Nigel Balchin

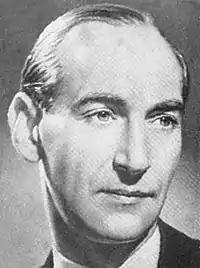
Balchin

Nigel Marlin Balchin (3 December 1908 – 17 May 1970) was an English psychologist and author, particularly known for his novels written during and immediately after World War II: "Darkness Falls from the Air", "The Small Back Room" and "Mine Own Executioner".